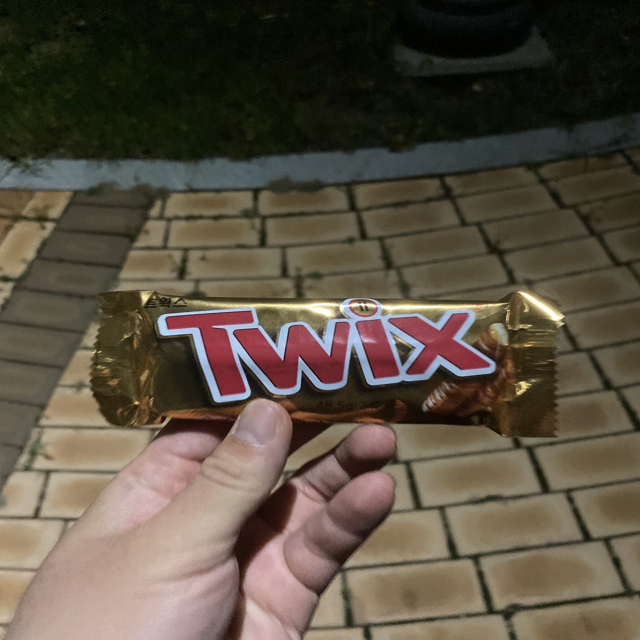
Label: plastics